2006 United States House of Representatives elections in Virginia

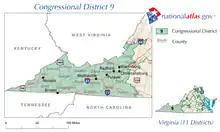

Long-serving incumbent Democrat Rick Boucher defeated Republican Bill Carrico to win a 13th term.